Sleeping Fist

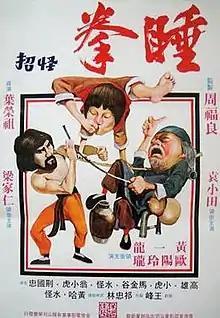
Film poster

Sleeping Fist is a 1979 Hong Kong martial arts film directed by Teddy Yip and starring Bryan Leung and Yuen Siu-tien.